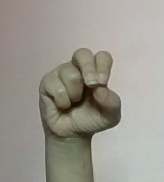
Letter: gaaf